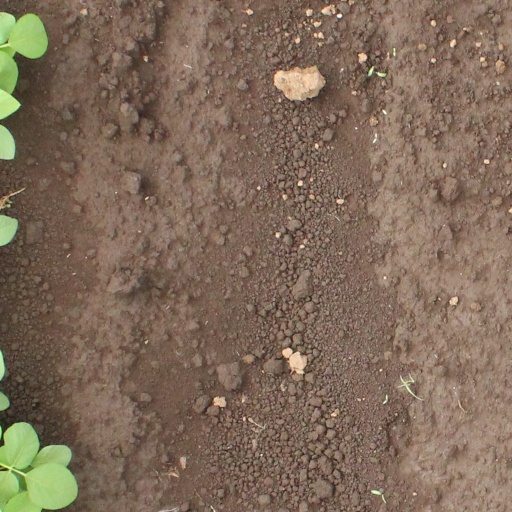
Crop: soybean